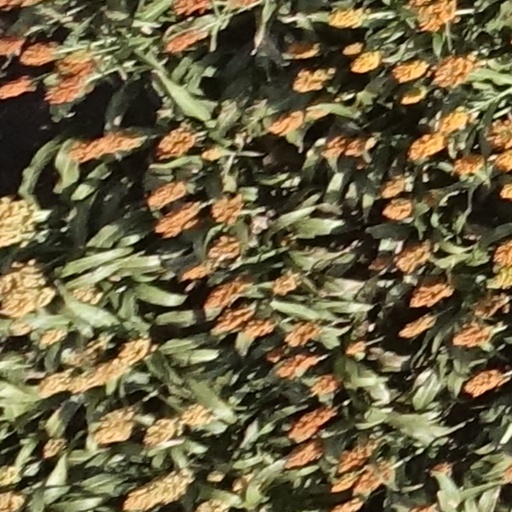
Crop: sorghum